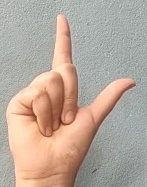
ASL sign: L